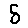
Label: 5